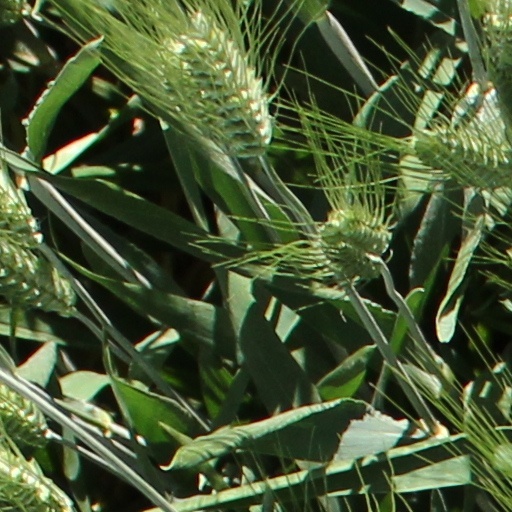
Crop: wheat